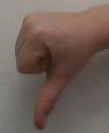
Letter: waw